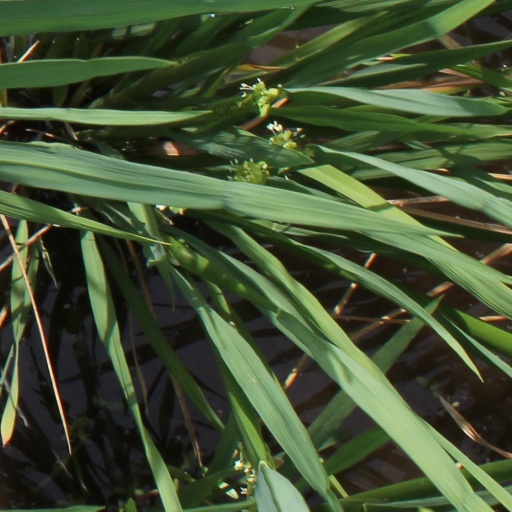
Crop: rice